Stepan Makarov

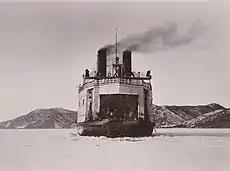
SS "Baikal" in service on Lake Baikal

Makarov also designed two icebreaking steamships to connect the Trans-Siberian Railway across Lake Baikal: the train ferry built in 1897 and passenger and package freight steamer built in about 1900, based upon his study of similar vessels on the North American Great Lakes.